Fort Crafford

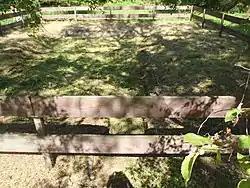
Foundation of the Crafford house

Fort Crafford is a historic archaeological site located at Fort Eustis, Newport News, Virginia. It is a pentagonal-shaped earthwork located on Mulberry Island and built by Confederate forces in 1862. The earthworks on Mulberry Island are considered part of the Warwick Line. The purpose of these works was to prevent the Union from flanking the line on the James River. The fort formed the James River terminus of the second trans-peninsula defensive line, which included fortifications at Lee's Mill, as well as Dam No.1 and Wynne's Mill in Newport News Park.